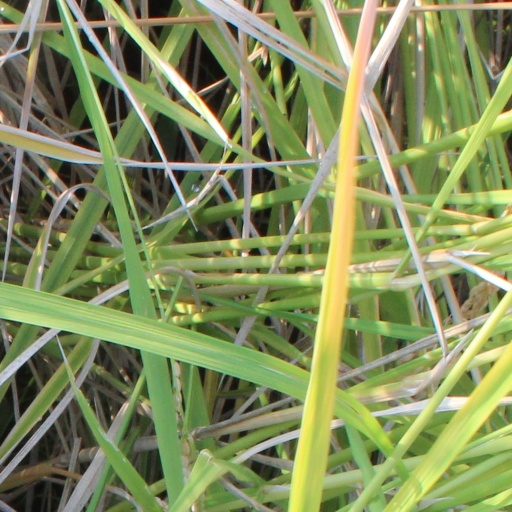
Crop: rice